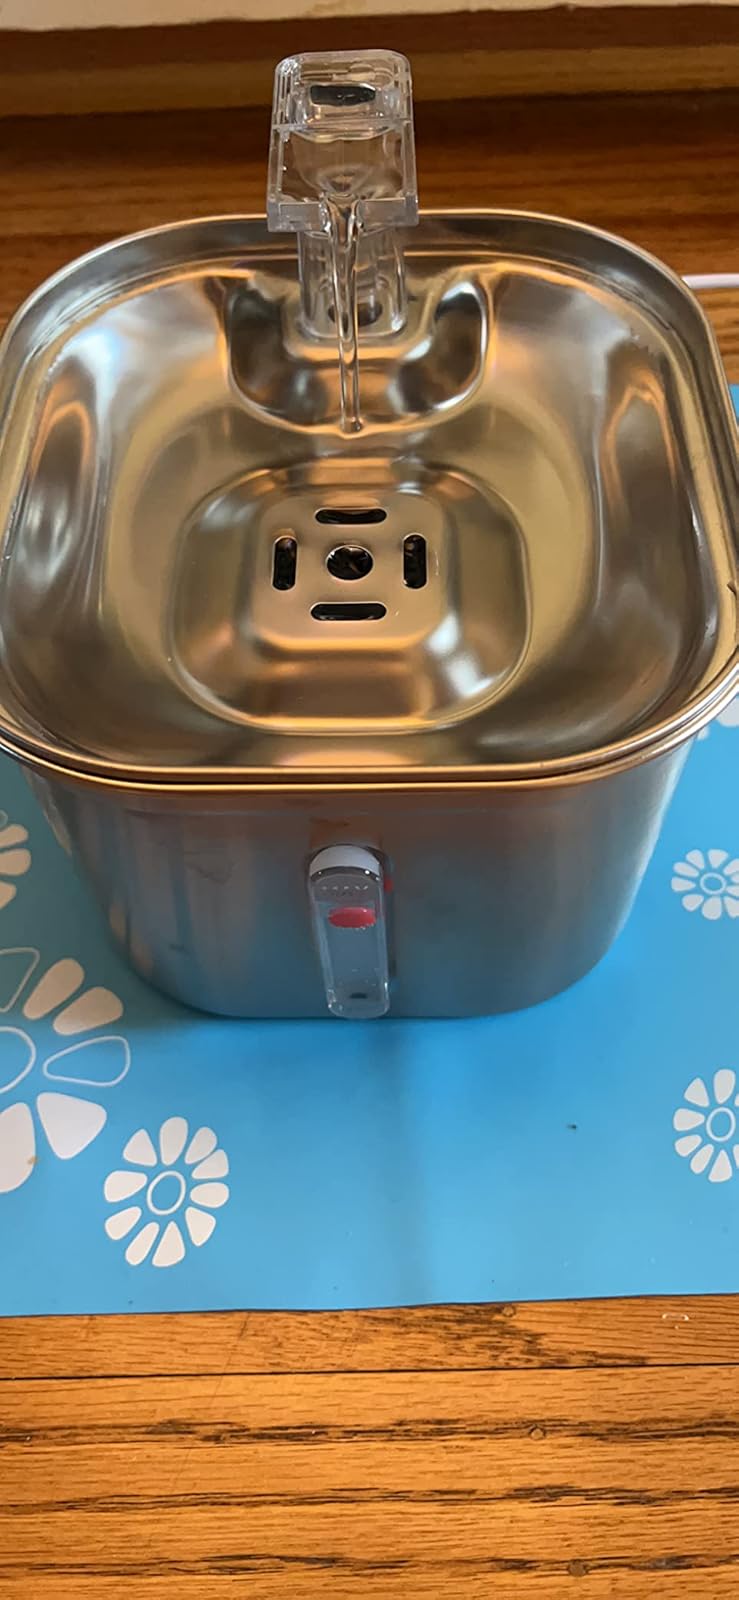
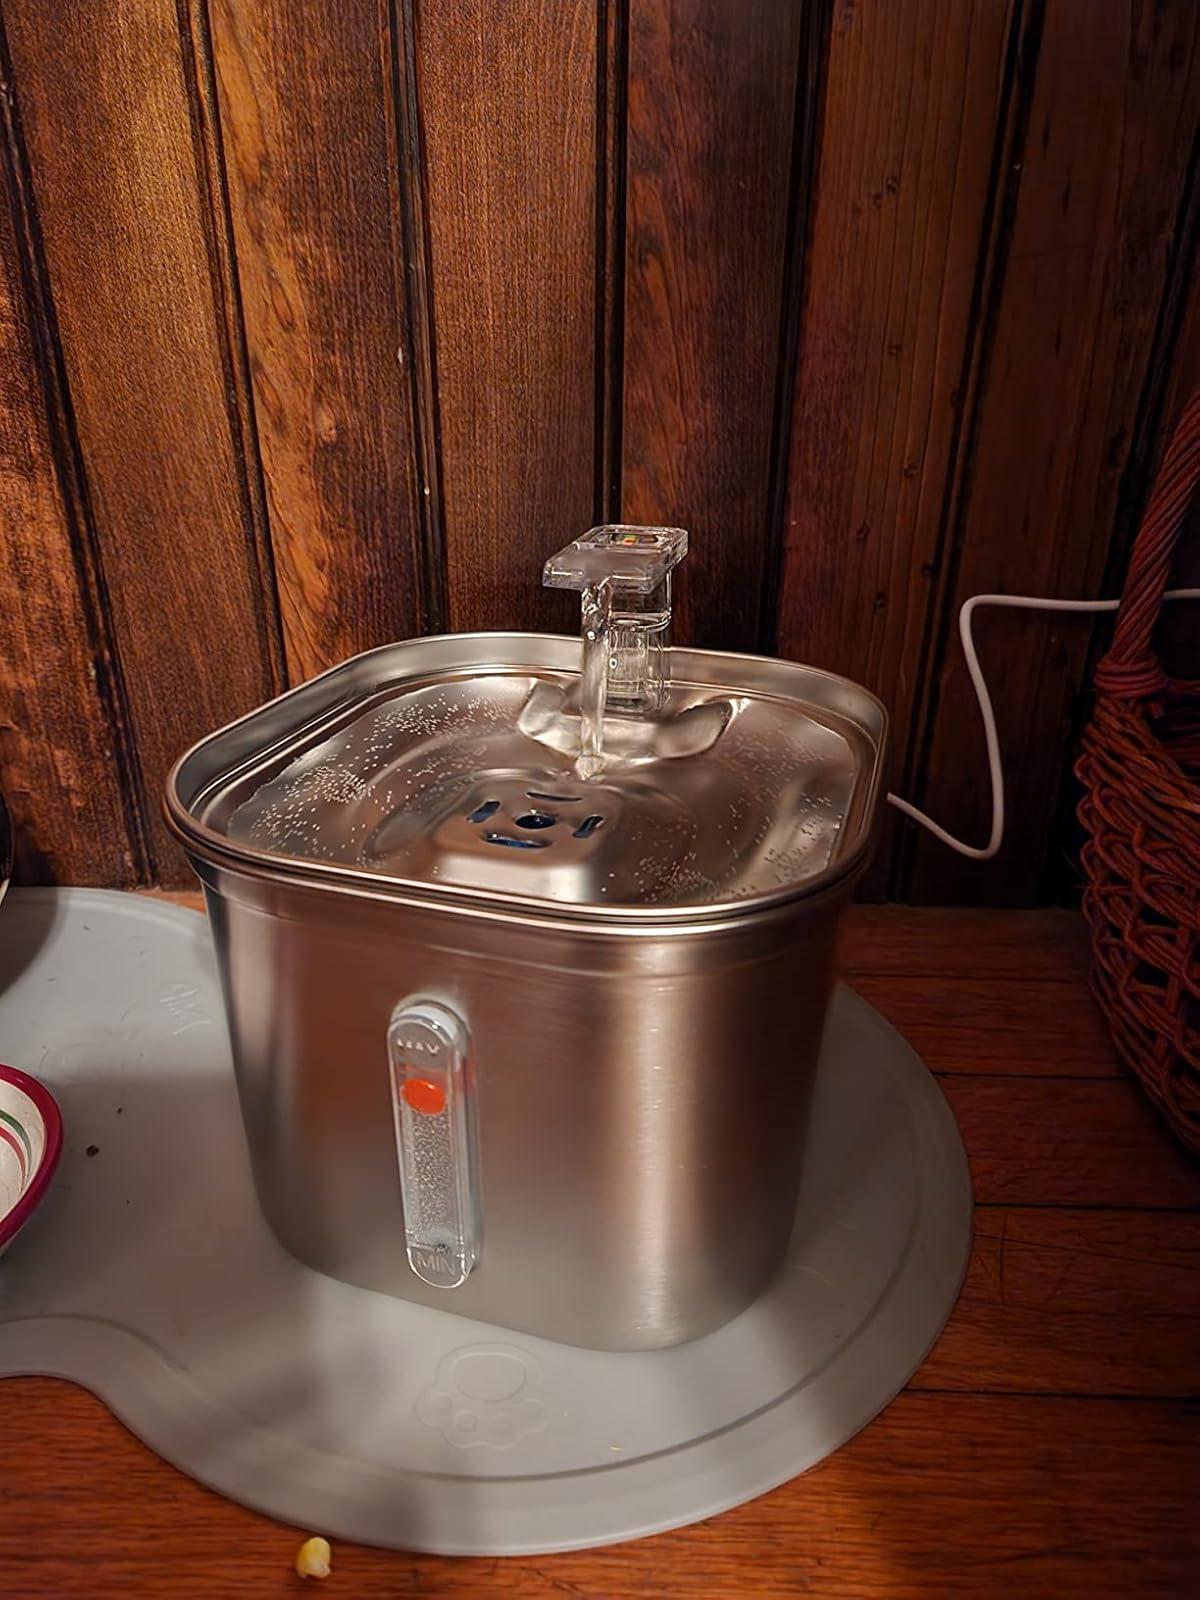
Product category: items_bowl
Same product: yes